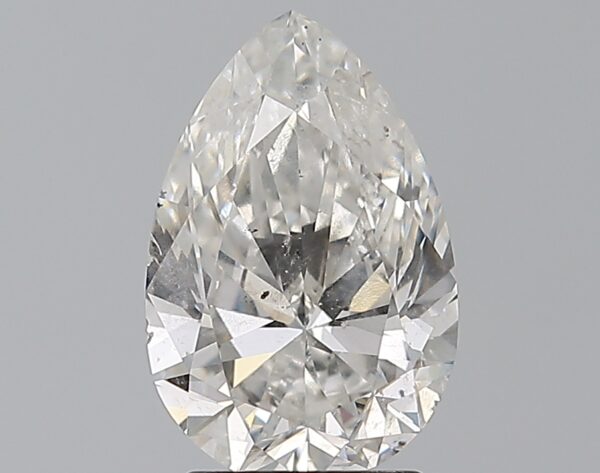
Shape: pear
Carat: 2.2
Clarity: SI2
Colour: F
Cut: EX
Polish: VG
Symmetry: VG
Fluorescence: ST
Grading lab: IGI
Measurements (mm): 10.93 x 7.16 x 4.47